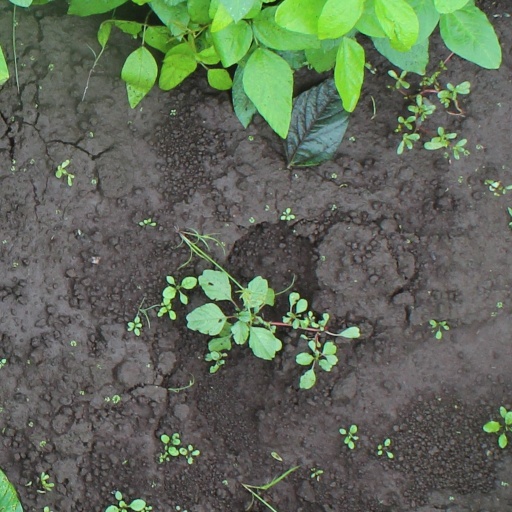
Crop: soybean